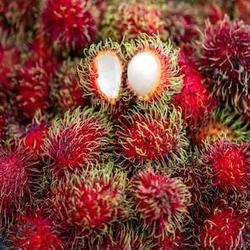
Label: Rambutan